Selina Thompson

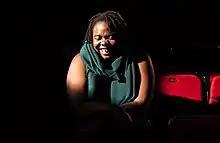
Thompson in 2018

Selina Thompson is a performance artist based in the United Kingdom. Her work is focused on the way that identity shapes our lives and intersects with politics, the environment and topics such as freedom. Her work has been shown at Spill, Fierce, Mayfest, the Birmingham REP and the West Yorkshire Playhouse. She has created work for hairdressers, toilets, galleries, pubs and theatres. Thompson is the artistic director of Selina Thompson Ltd, an interdisciplinary company creating installations, theatre shows, workshops and radio work, where she works alongside Sarah Cruickshank, Toni-Dee Paul and other collaborators.